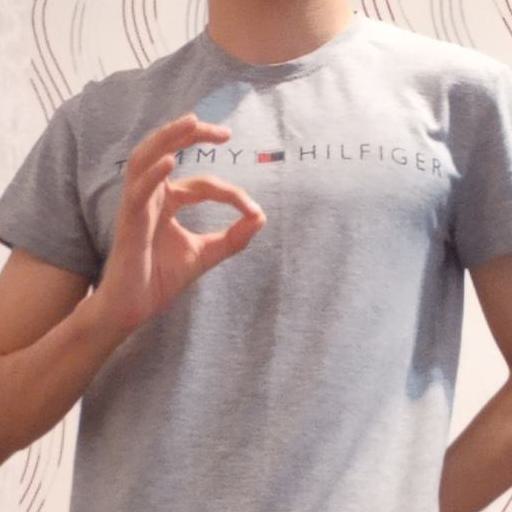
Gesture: ok